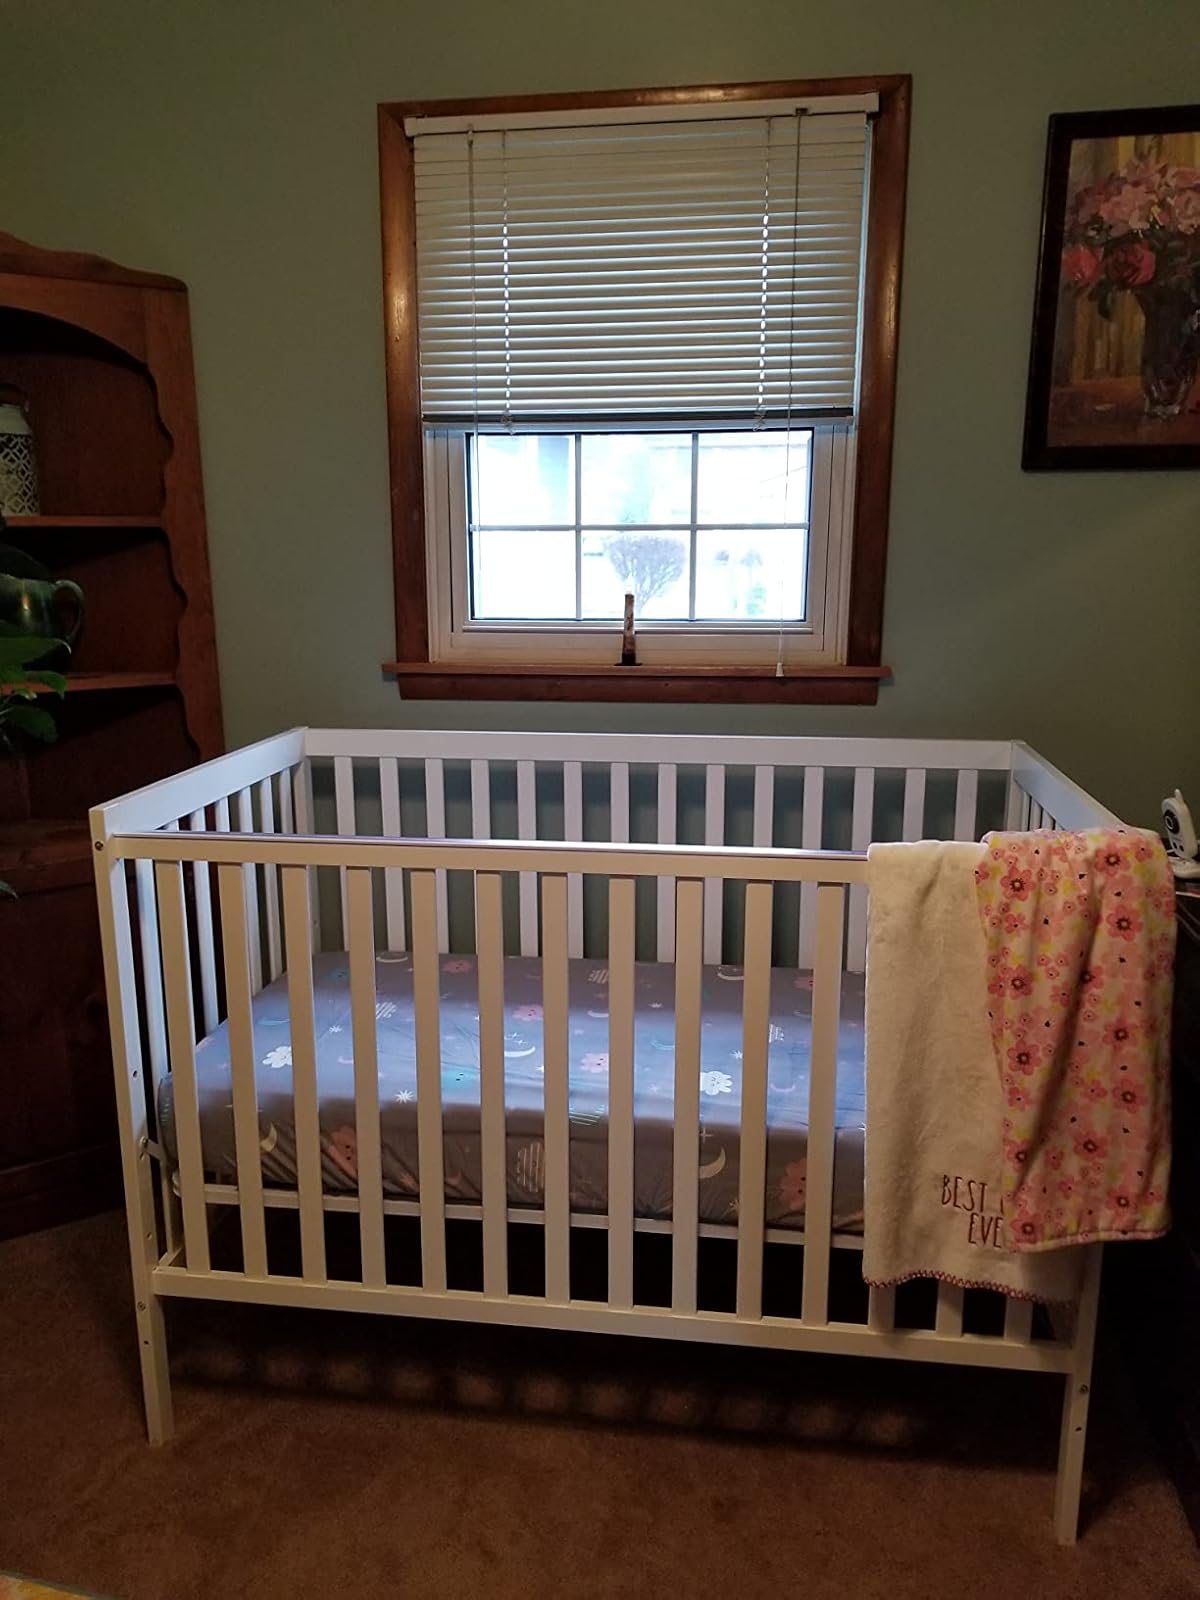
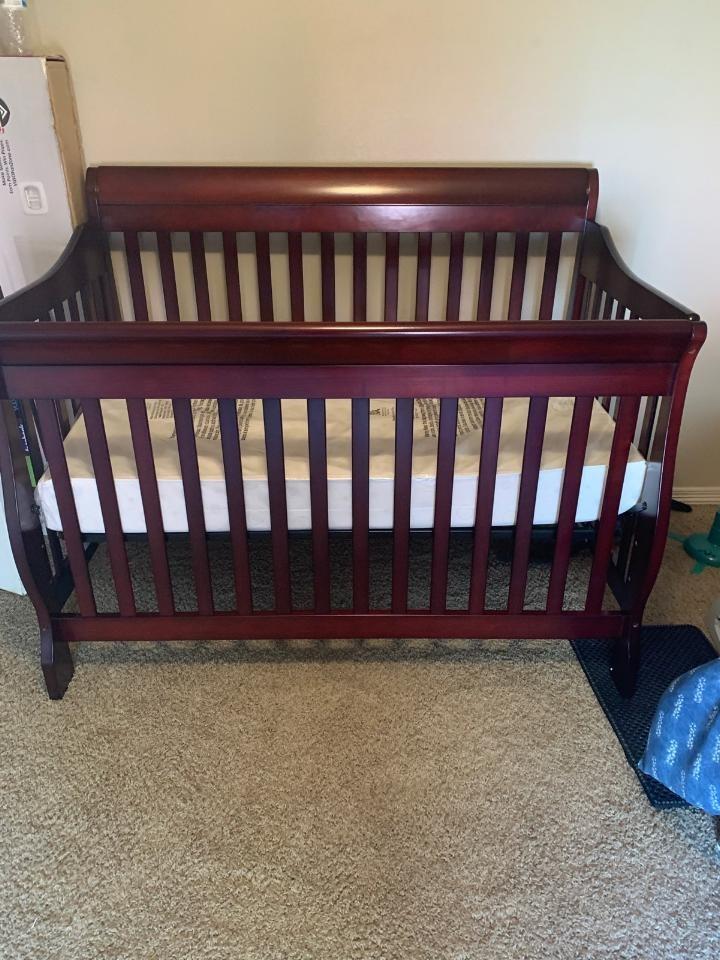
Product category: products_crib
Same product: no